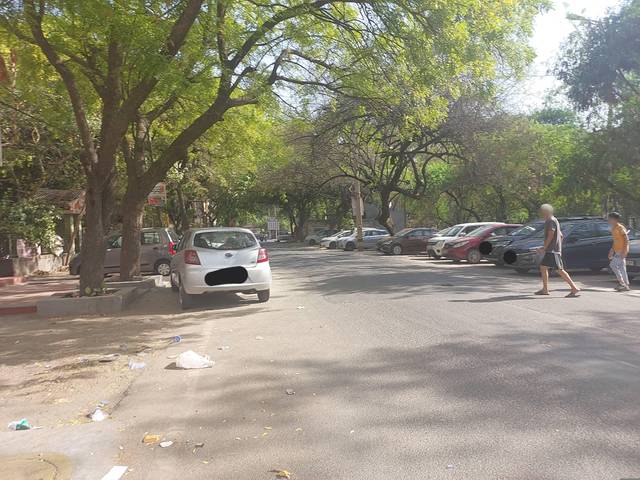
Region: India
Coordinates: 28.669, 77.312